Matt Galante

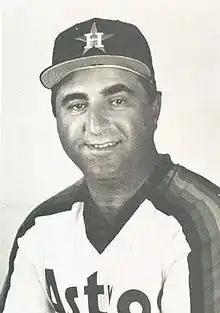

Matthew Joseph Galante (born March 22, 1944) is an American former infielder and coach in Major League Baseball (MLB) who served as the interim manager for the Houston Astros in 1999. He has also managed the Italy national team in international competittion.